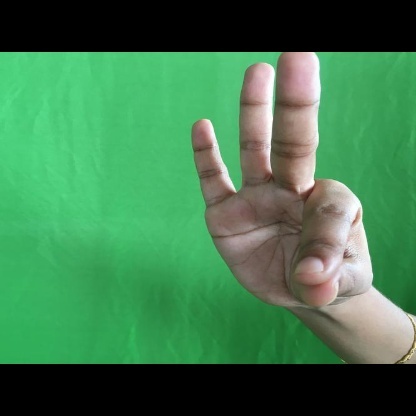
Mudra: Hamsasyam